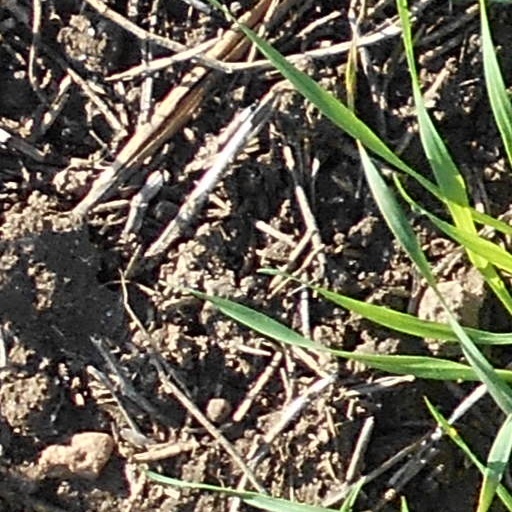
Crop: wheat